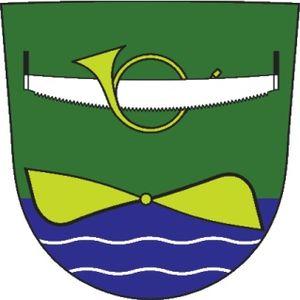
Tullnerbach est une commune autrichienne du district de Wien-Umgebung en Basse-Autriche.